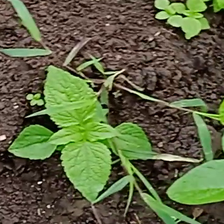
Weed species: Digitaria_SP_(Digitaria Sanguinalis )